Bindaas (2010 film)

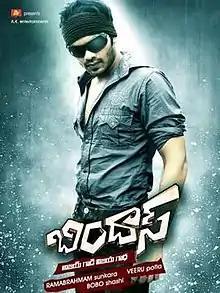

Bindaas is a 2010 Telugu action comedy film directed by Veeru Potla starring Manoj Manchu and Sheena Shahabadi. The film was released on 5 February 2010. Made on a budget of , the film grossed more than 8 crore and was considered a hit. Additionally, it was dubbed and released in Malayalam as "Happy 2 Happy" and remade in Kannada as "Jinke Mari" (2013). The film received two Nandi Awards.